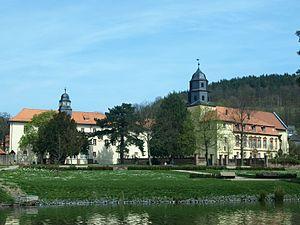
Le landgraviat de Hesse-Philippsthal-Barchfeld est située au sud-est du landgraviat de Hesse-Cassel. Le territoire était une principauté médiate du landgraviat de Hesse-Cassel.